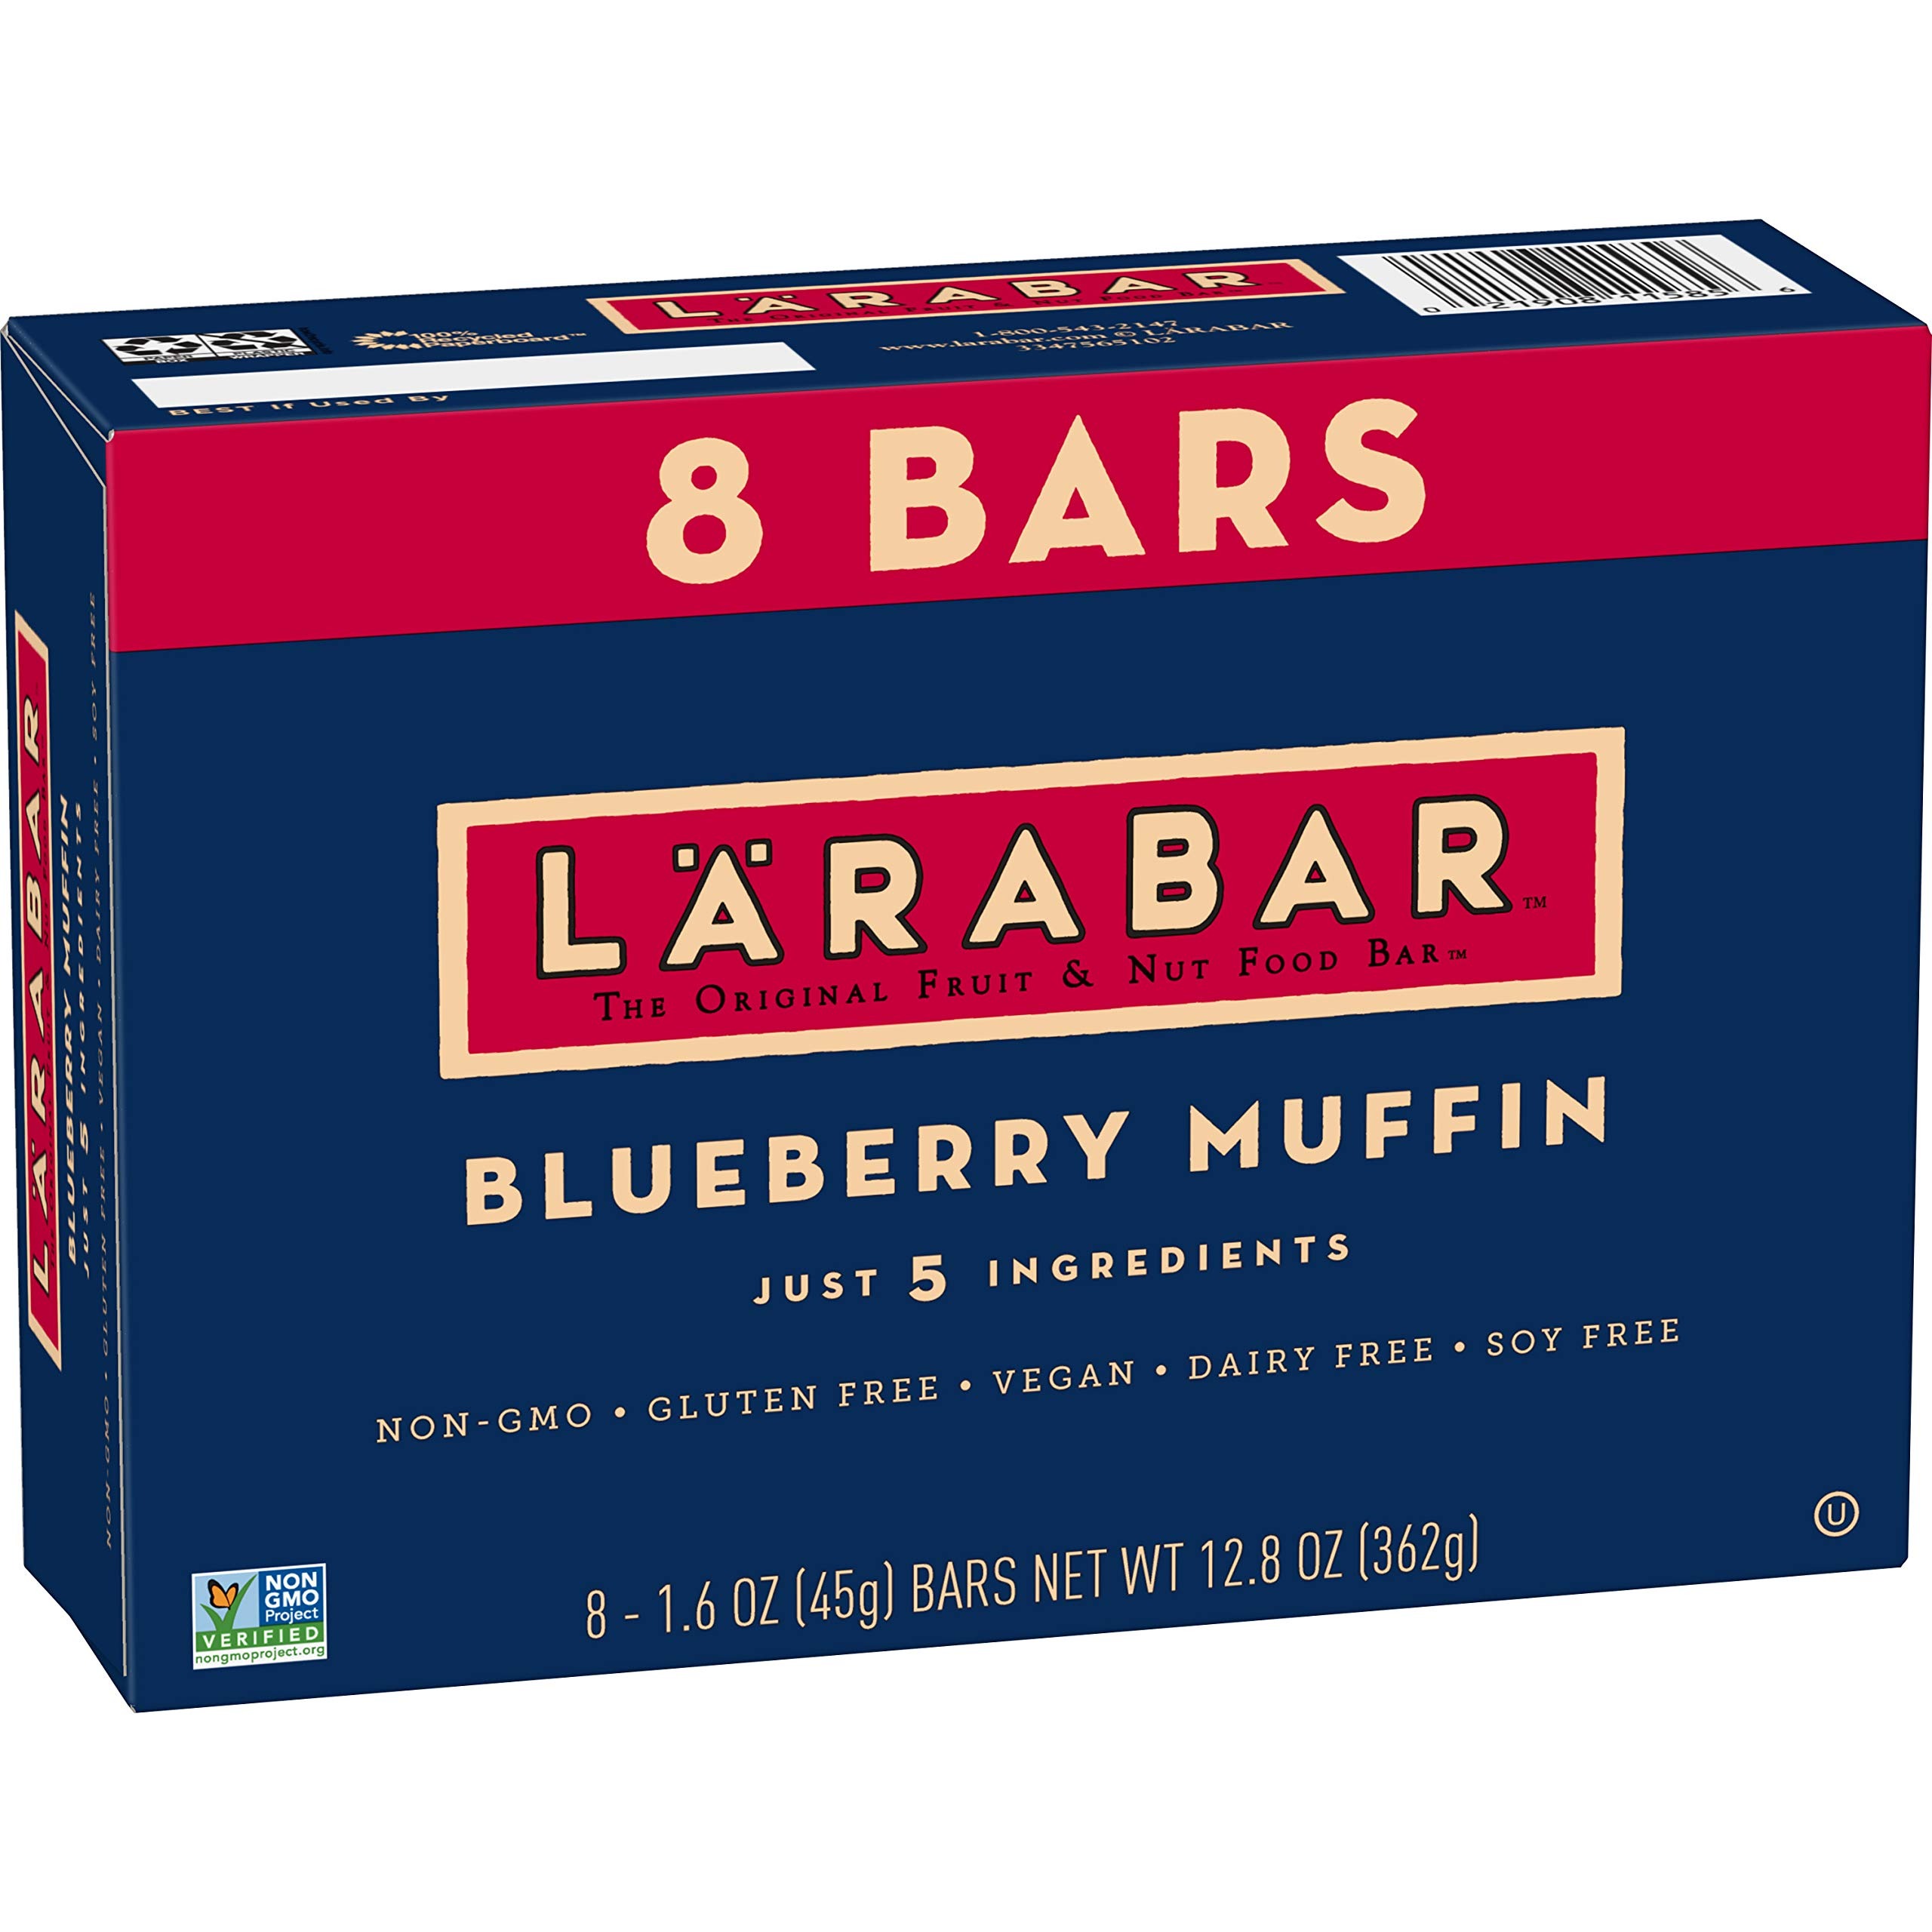
Item Name: LÄRABAR Gluten Free Bar, Blueberry Muffin, 8 Count
Bullet Point 1: WHOLESOME FOOD: Tasty and chewy snack bars that are made from real food
Bullet Point 2: REAL FRUIT: 5-ingredient whole food bar
Bullet Point 3: SIMPLE INGREDIENTS: Gluten-free, non-GMO, vegan, dairy-free
Bullet Point 4: CONVENIENCE: Real food snacks that are a real and simple sweet treat; Perfectly fits in your active lifestyle
Bullet Point 5: BOX CONTAINS: 8 bars
Value: 8.0
Unit: Count

Price: 12.945